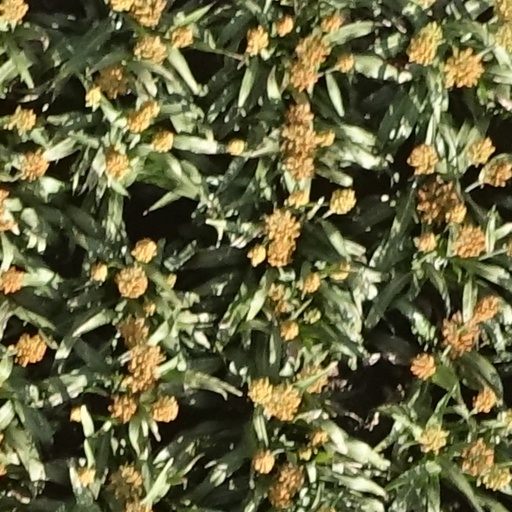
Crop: sorghum